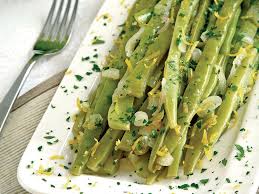
Yemek: taze_fasulye